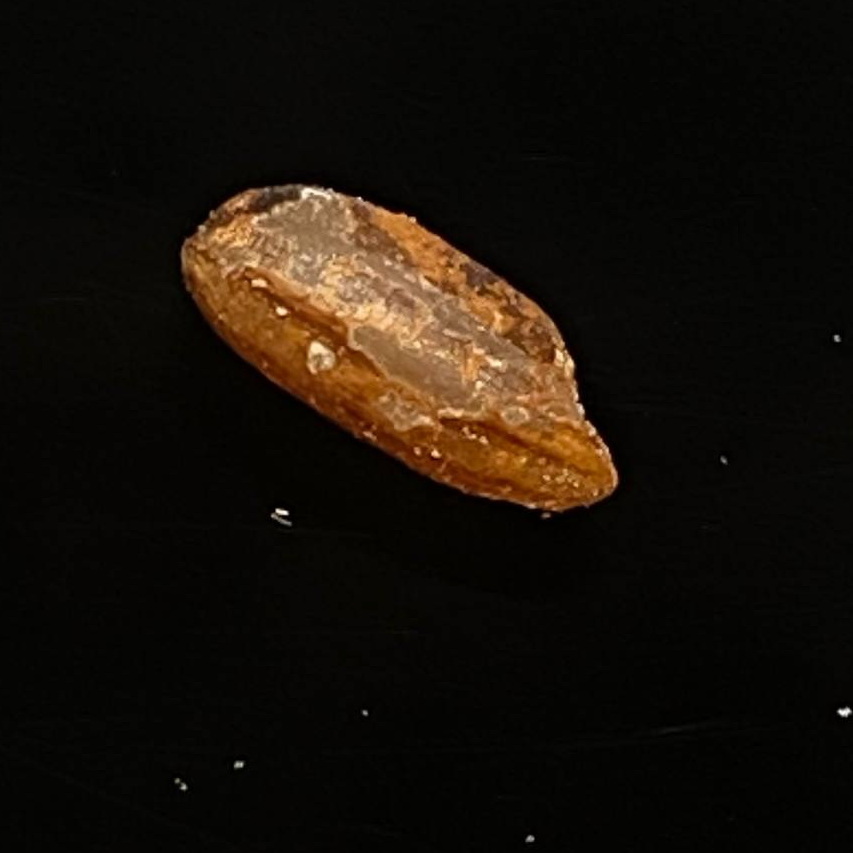
Rice variety: Ganjiya